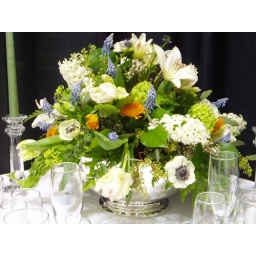
A collection of Spring blossoms, hyacinth, tulip, anenome, muscari, viburnum and lilies in a silver bowl